Culture of the Philippines

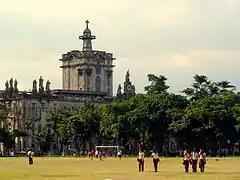
The University of Santo Tomas, located in Manila, was established in 1611.

The arrival of the Spanish colonizers in the 16th century brought the beginning of the Christianization of the people in the Philippines. This phase in history is noted as the tipping point for the destruction of a variety of Anitist beliefs in the country, which were replaced by colonial belief systems that fitted the tastes of the Spanish, notably Christian beliefs. Christianity in form of has influenced Filipino culture in almost every facet, from visual arts, architecture, dance, and music. Presently, the Philippines is one of the two predominantly Catholic (80.58%) nations in Asia-Pacific, the other being East Timor. The country also has its own independent Philippine church, the Aglipayan, which accounts for around 2% of the national population. Other Christian churches are divided among a variety of Christian sects and cults. From the census in 2014, Christianity consisted of about 90.07% of the population and is largely present throughout the nation.